TRAPPIST-1f

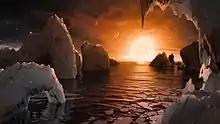
Artist's impression of the surface of TRAPPIST-1f, depicting a liquid water ocean on its surface. The parent star and neighbouring planets are also illustrated.

The exoplanet was announced to be either orbiting within or slightly outside of the habitable zone of its parent star, the region where, with the correct conditions and atmospheric properties, liquid water may exist on the surface of the planet. On 31 August 2017, astronomers at the Hubble Space Telescope reported the first evidence of possible water content on the TRAPPIST-1 exoplanets.